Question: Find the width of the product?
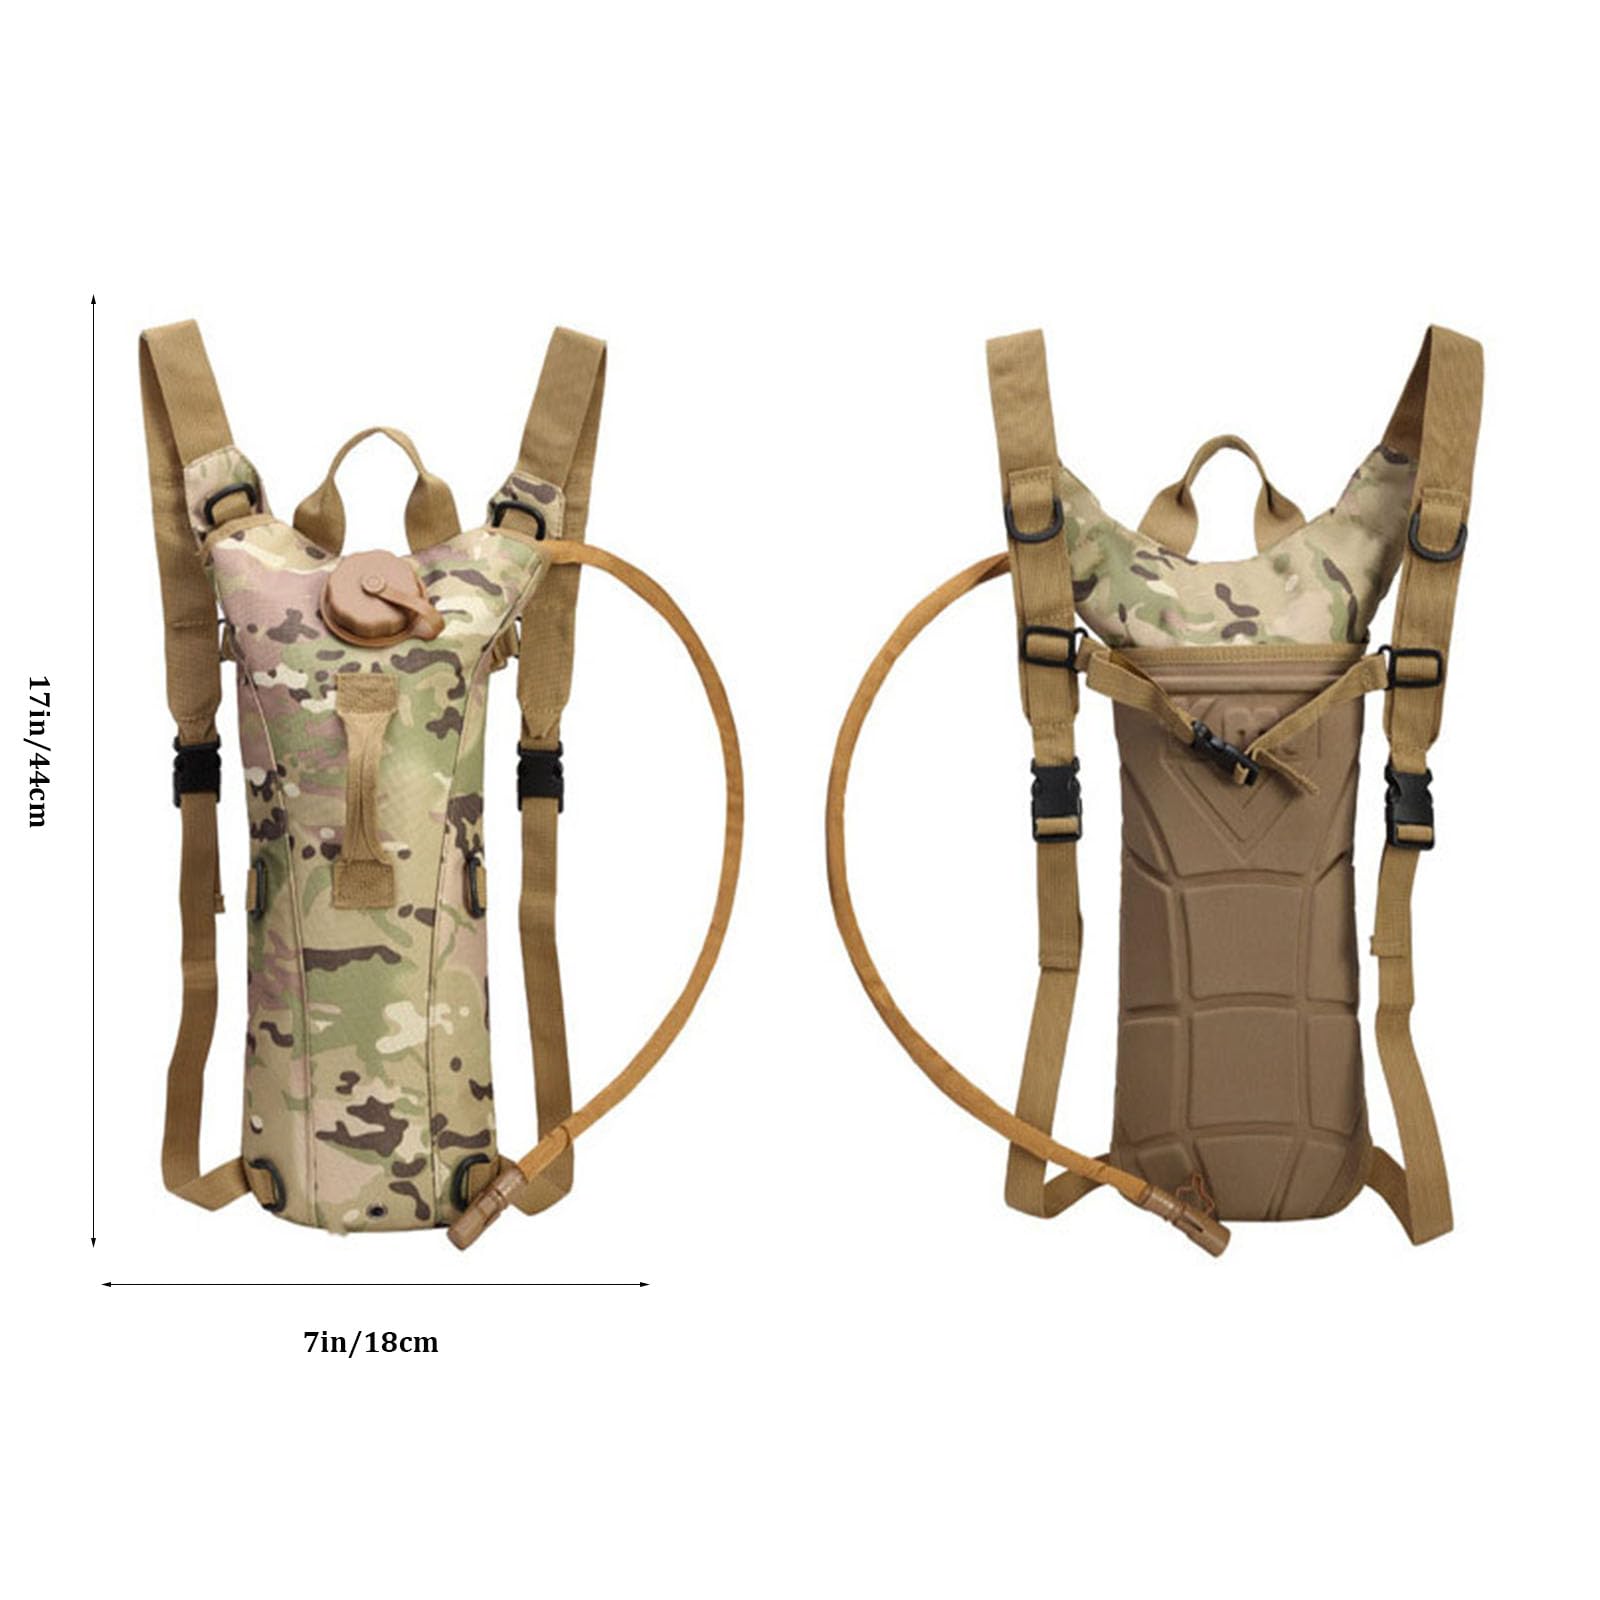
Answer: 18.0 centimetre